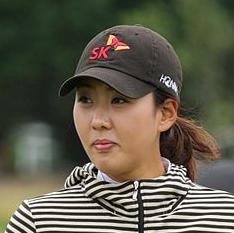
Age: 25